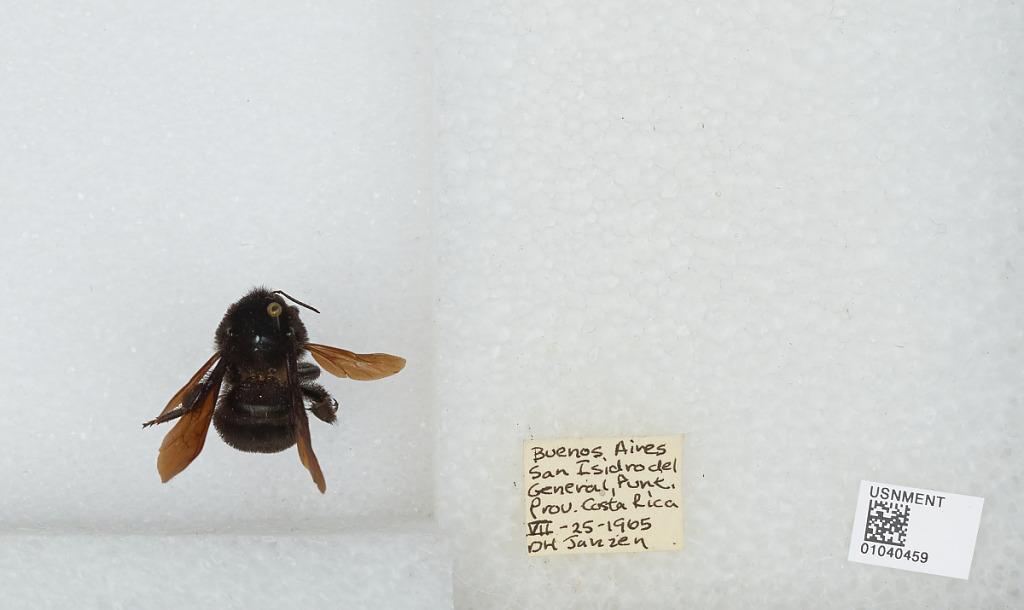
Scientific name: Bombus (Megabombus) pullatus Franklin
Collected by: D. Janzen
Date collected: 1965-7-25
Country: Costa Rica
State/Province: Puntarenas
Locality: San Isidro del General